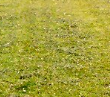
Surface type: grass